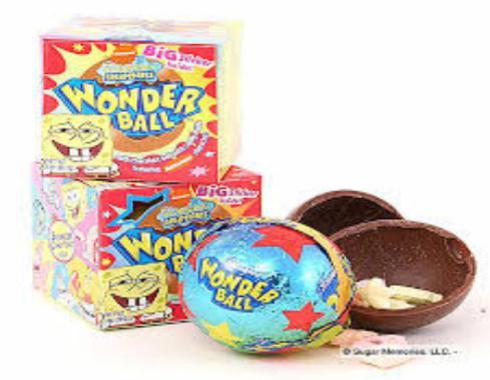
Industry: Leisure